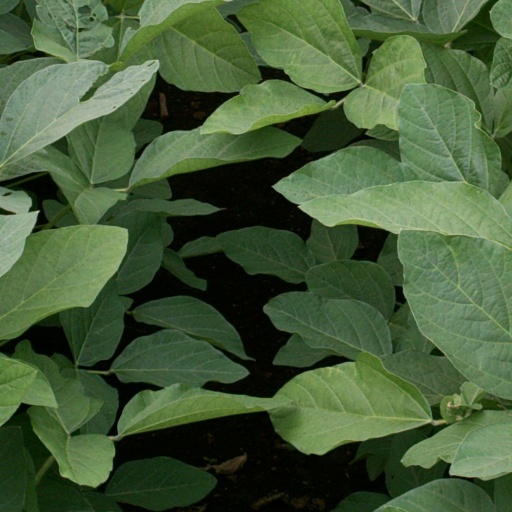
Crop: soybean